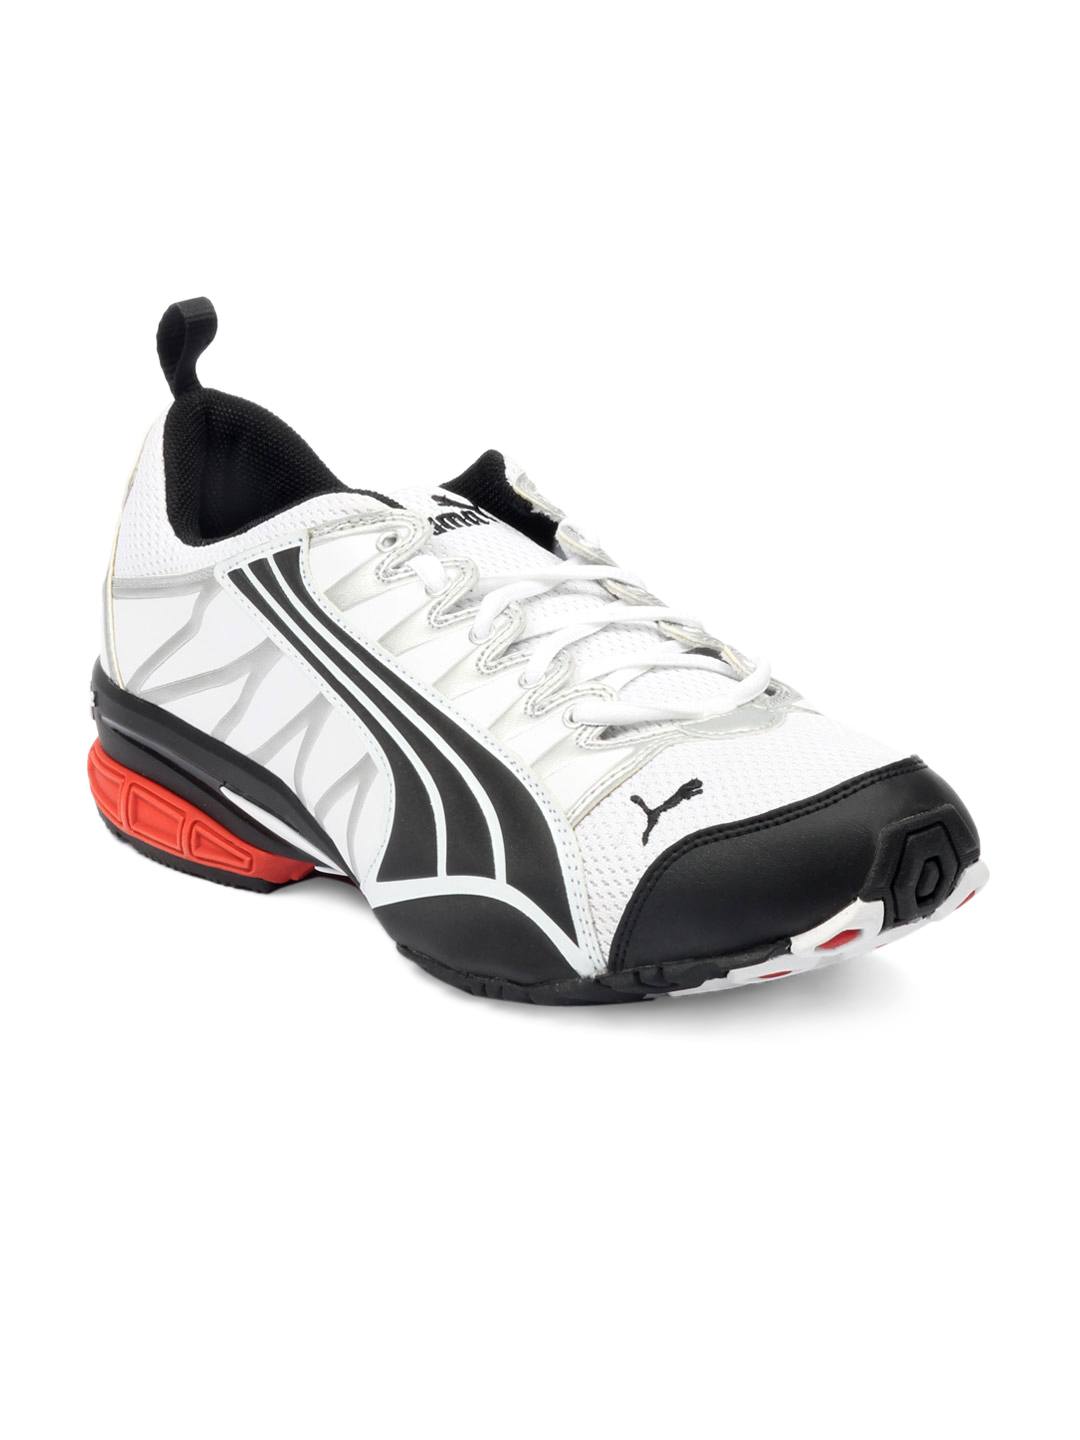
Puma Men White Surge Casual Shoes
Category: Footwear / Shoes / Casual Shoes
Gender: Men
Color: White
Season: Summer 2012
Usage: Casual